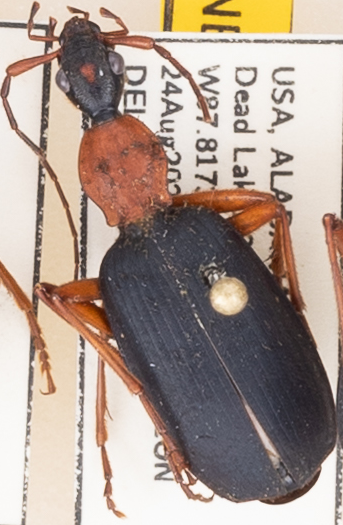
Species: Galerita bicolor
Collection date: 2021-08-24
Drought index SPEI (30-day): -0.06
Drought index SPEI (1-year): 1.064
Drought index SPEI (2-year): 2.09